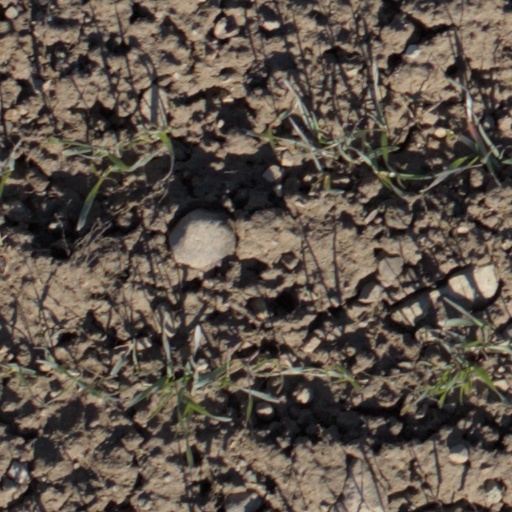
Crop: wheat